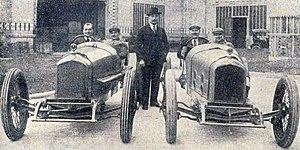
Édouard Ballot entouré par ses deux pilotes Albert Guyot (G.) et René Thomas (D.), avant la course 1919 de l'Indianapolis 500
Ballot est un constructeur automobile français de la première moitié du XXᵉ siècle.